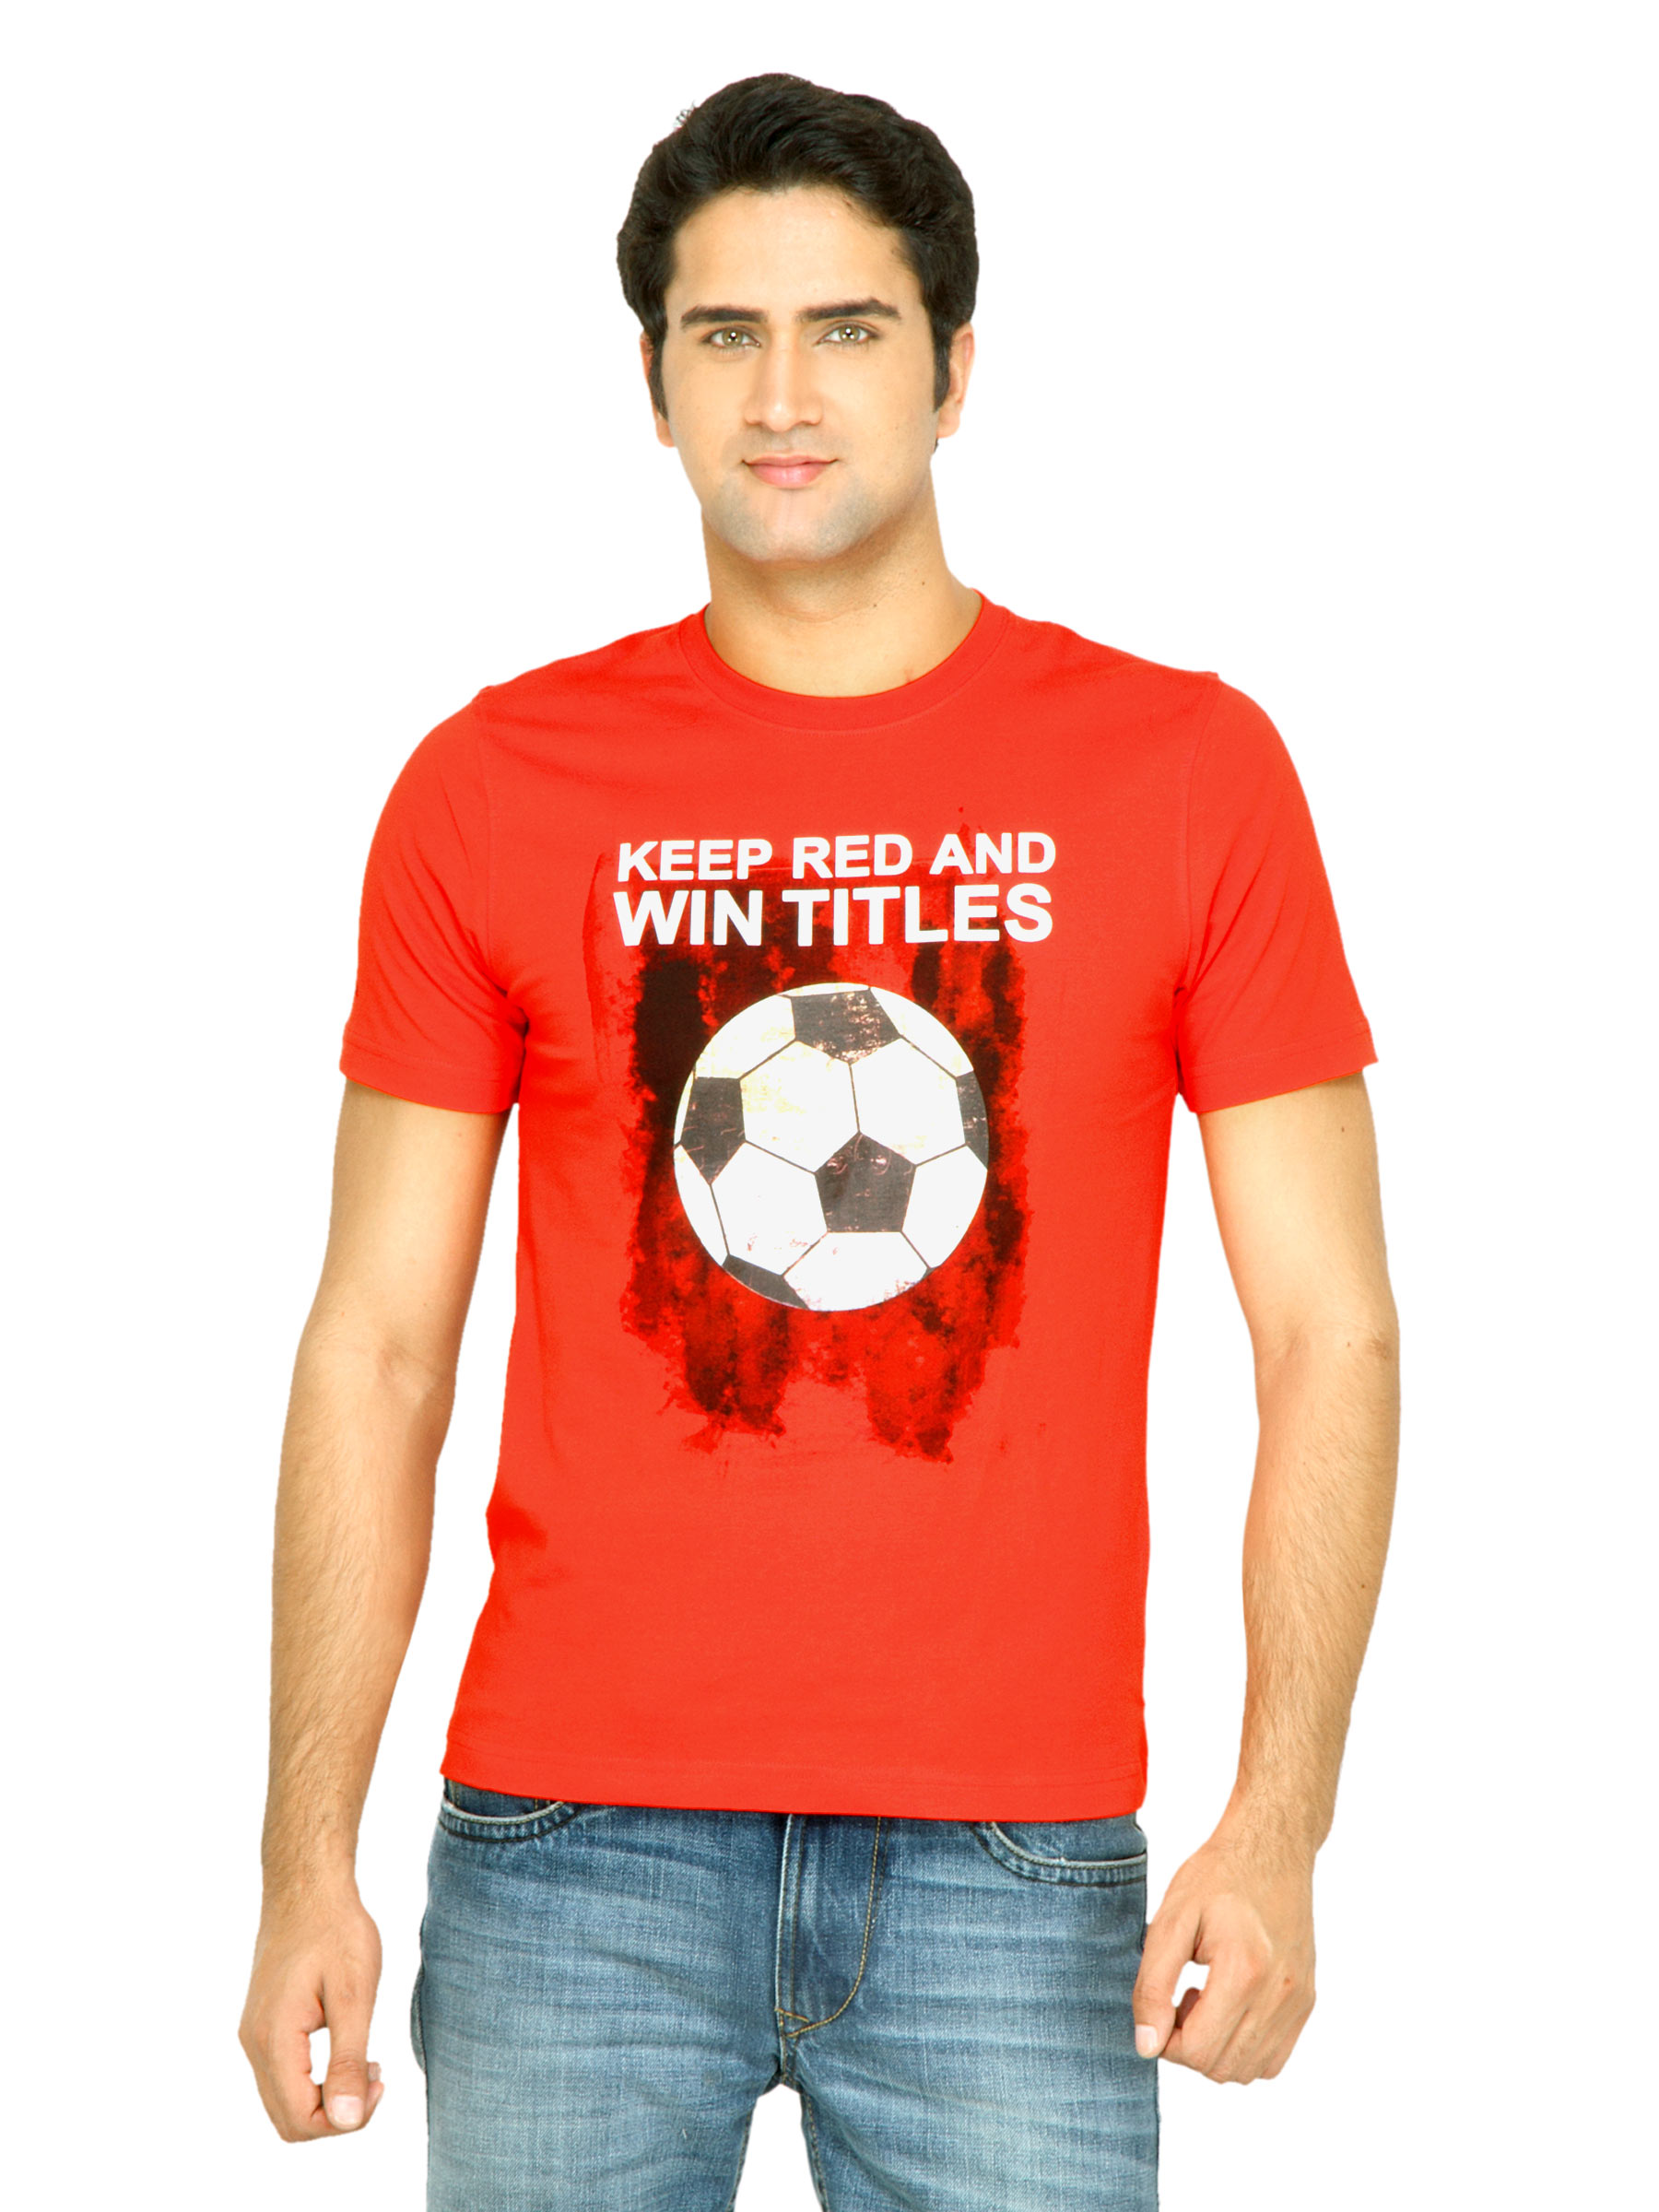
Manchester United Men Printed Red T-shirt
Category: Apparel / Topwear / Tshirts
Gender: Men
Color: Red
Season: Fall 2011
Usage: Casual